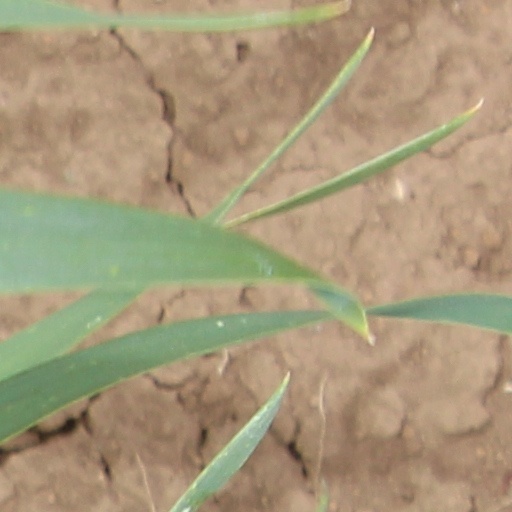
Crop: wheat